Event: Nepal Earthquake
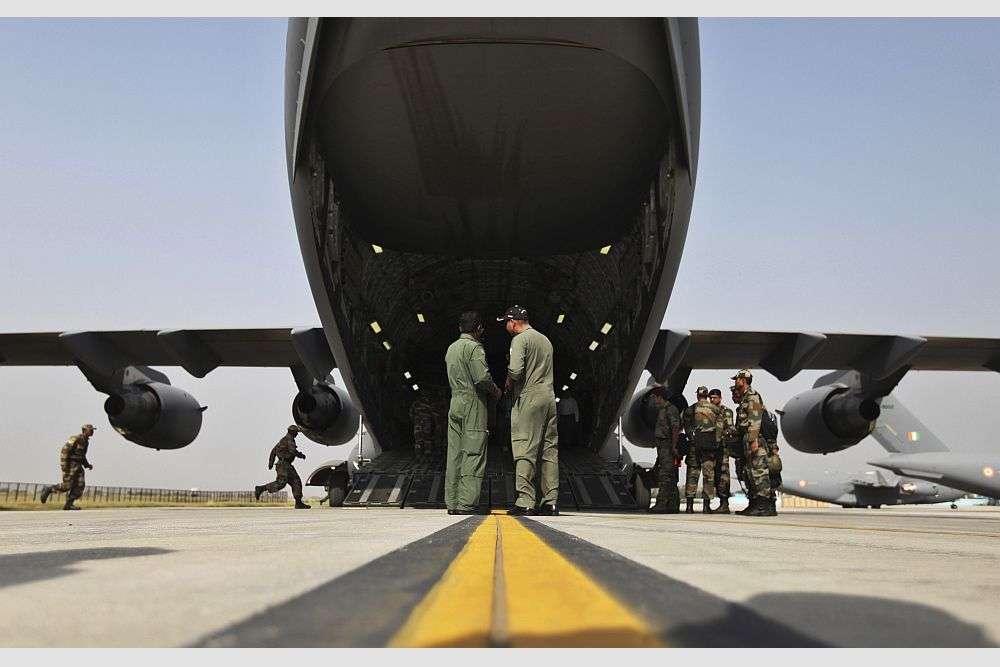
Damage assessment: no_damage